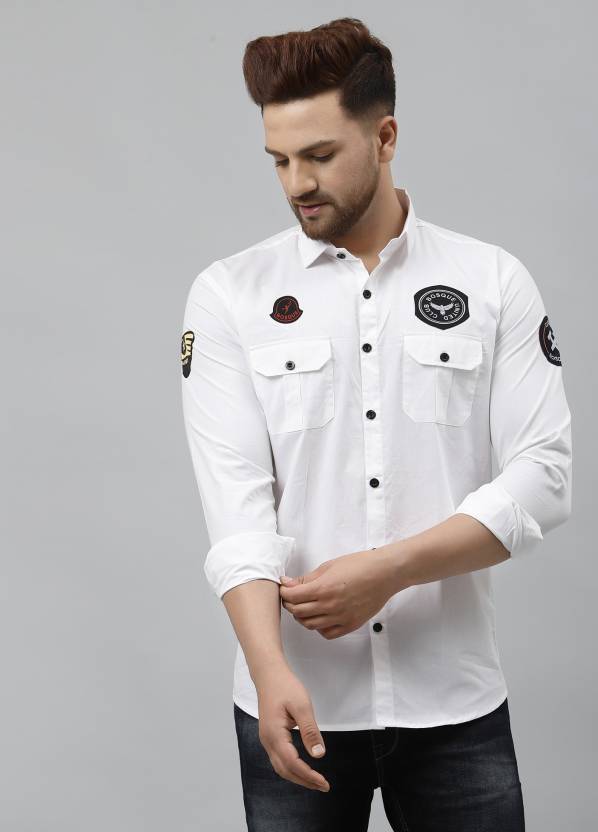
Product: Men Regular Fit Self Design Button Down Collar Casual S...
Price: ₹494
Colors: White
Pattern: Self Design
Description: Look smart in casual/ formal/ partywear shirt from the house of BOSQUE. The stylish look enhances the overall appeal of this shirt. This shirt ensures great comfort all day long. This full-sleeved shirt can be best teamed with a pair of trousers,jeans,chinos and lace-ups.
Other details: BOSQUE Shirt, black shirts men,shirts mens,casual shirts men slim fit,shirts men stylish low price,black shirts men casual,shirts men combo,black shirts men formal,Black Shirts,White Shirts,shirts men half,shirts men half sleeves